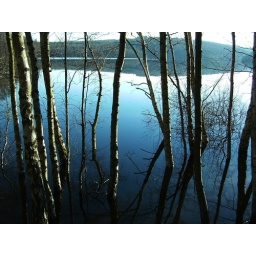
Reflections of trees in the water of the storage lake at the Gileppe dam in the south of Belgium.